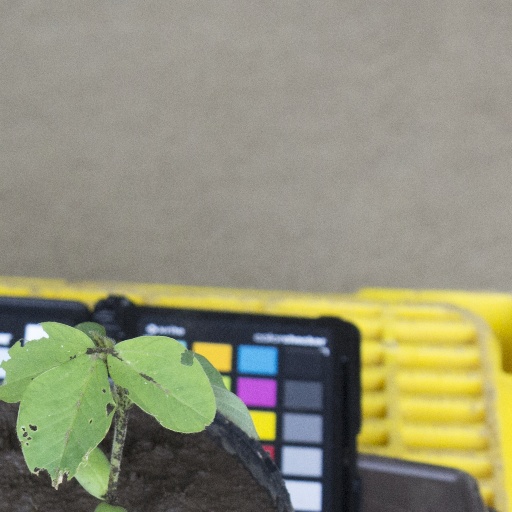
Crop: soybean